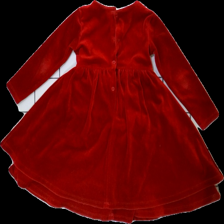
View: back
Type: Dress
Category: Children
Brand: Not in the list
Brand text on label: peanuts kids
Colors: Red
Material: 100% polyester
Pattern: Embroidered
Cut: C-collar
Size: 104
Season: All
Stains: Minor
Damage: nopprigt och dammigt
Damage location: top center
Damage 2: dammig och sliten på ärm
Damage 2 location: middle center
Damage 3: dammig och sliten på ärm
Damage 3 location: middle center
Price range: <50
Recommended usage: Reuse
Description: klänning med broderi och volang nertill